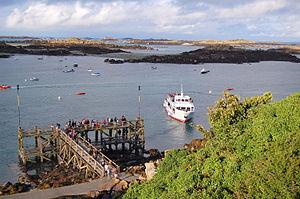
La navette de Granville, Archipel de Chausey, France
Les îles Chausey constituent un archipel granitique situé en Normandie, au nord de la baie du mont Saint-Michel, et dont l'île principale se situe à 15,8 km au large de Granville. Sur le plan administratif, les îles Chausey font partie de la commune de Granville.